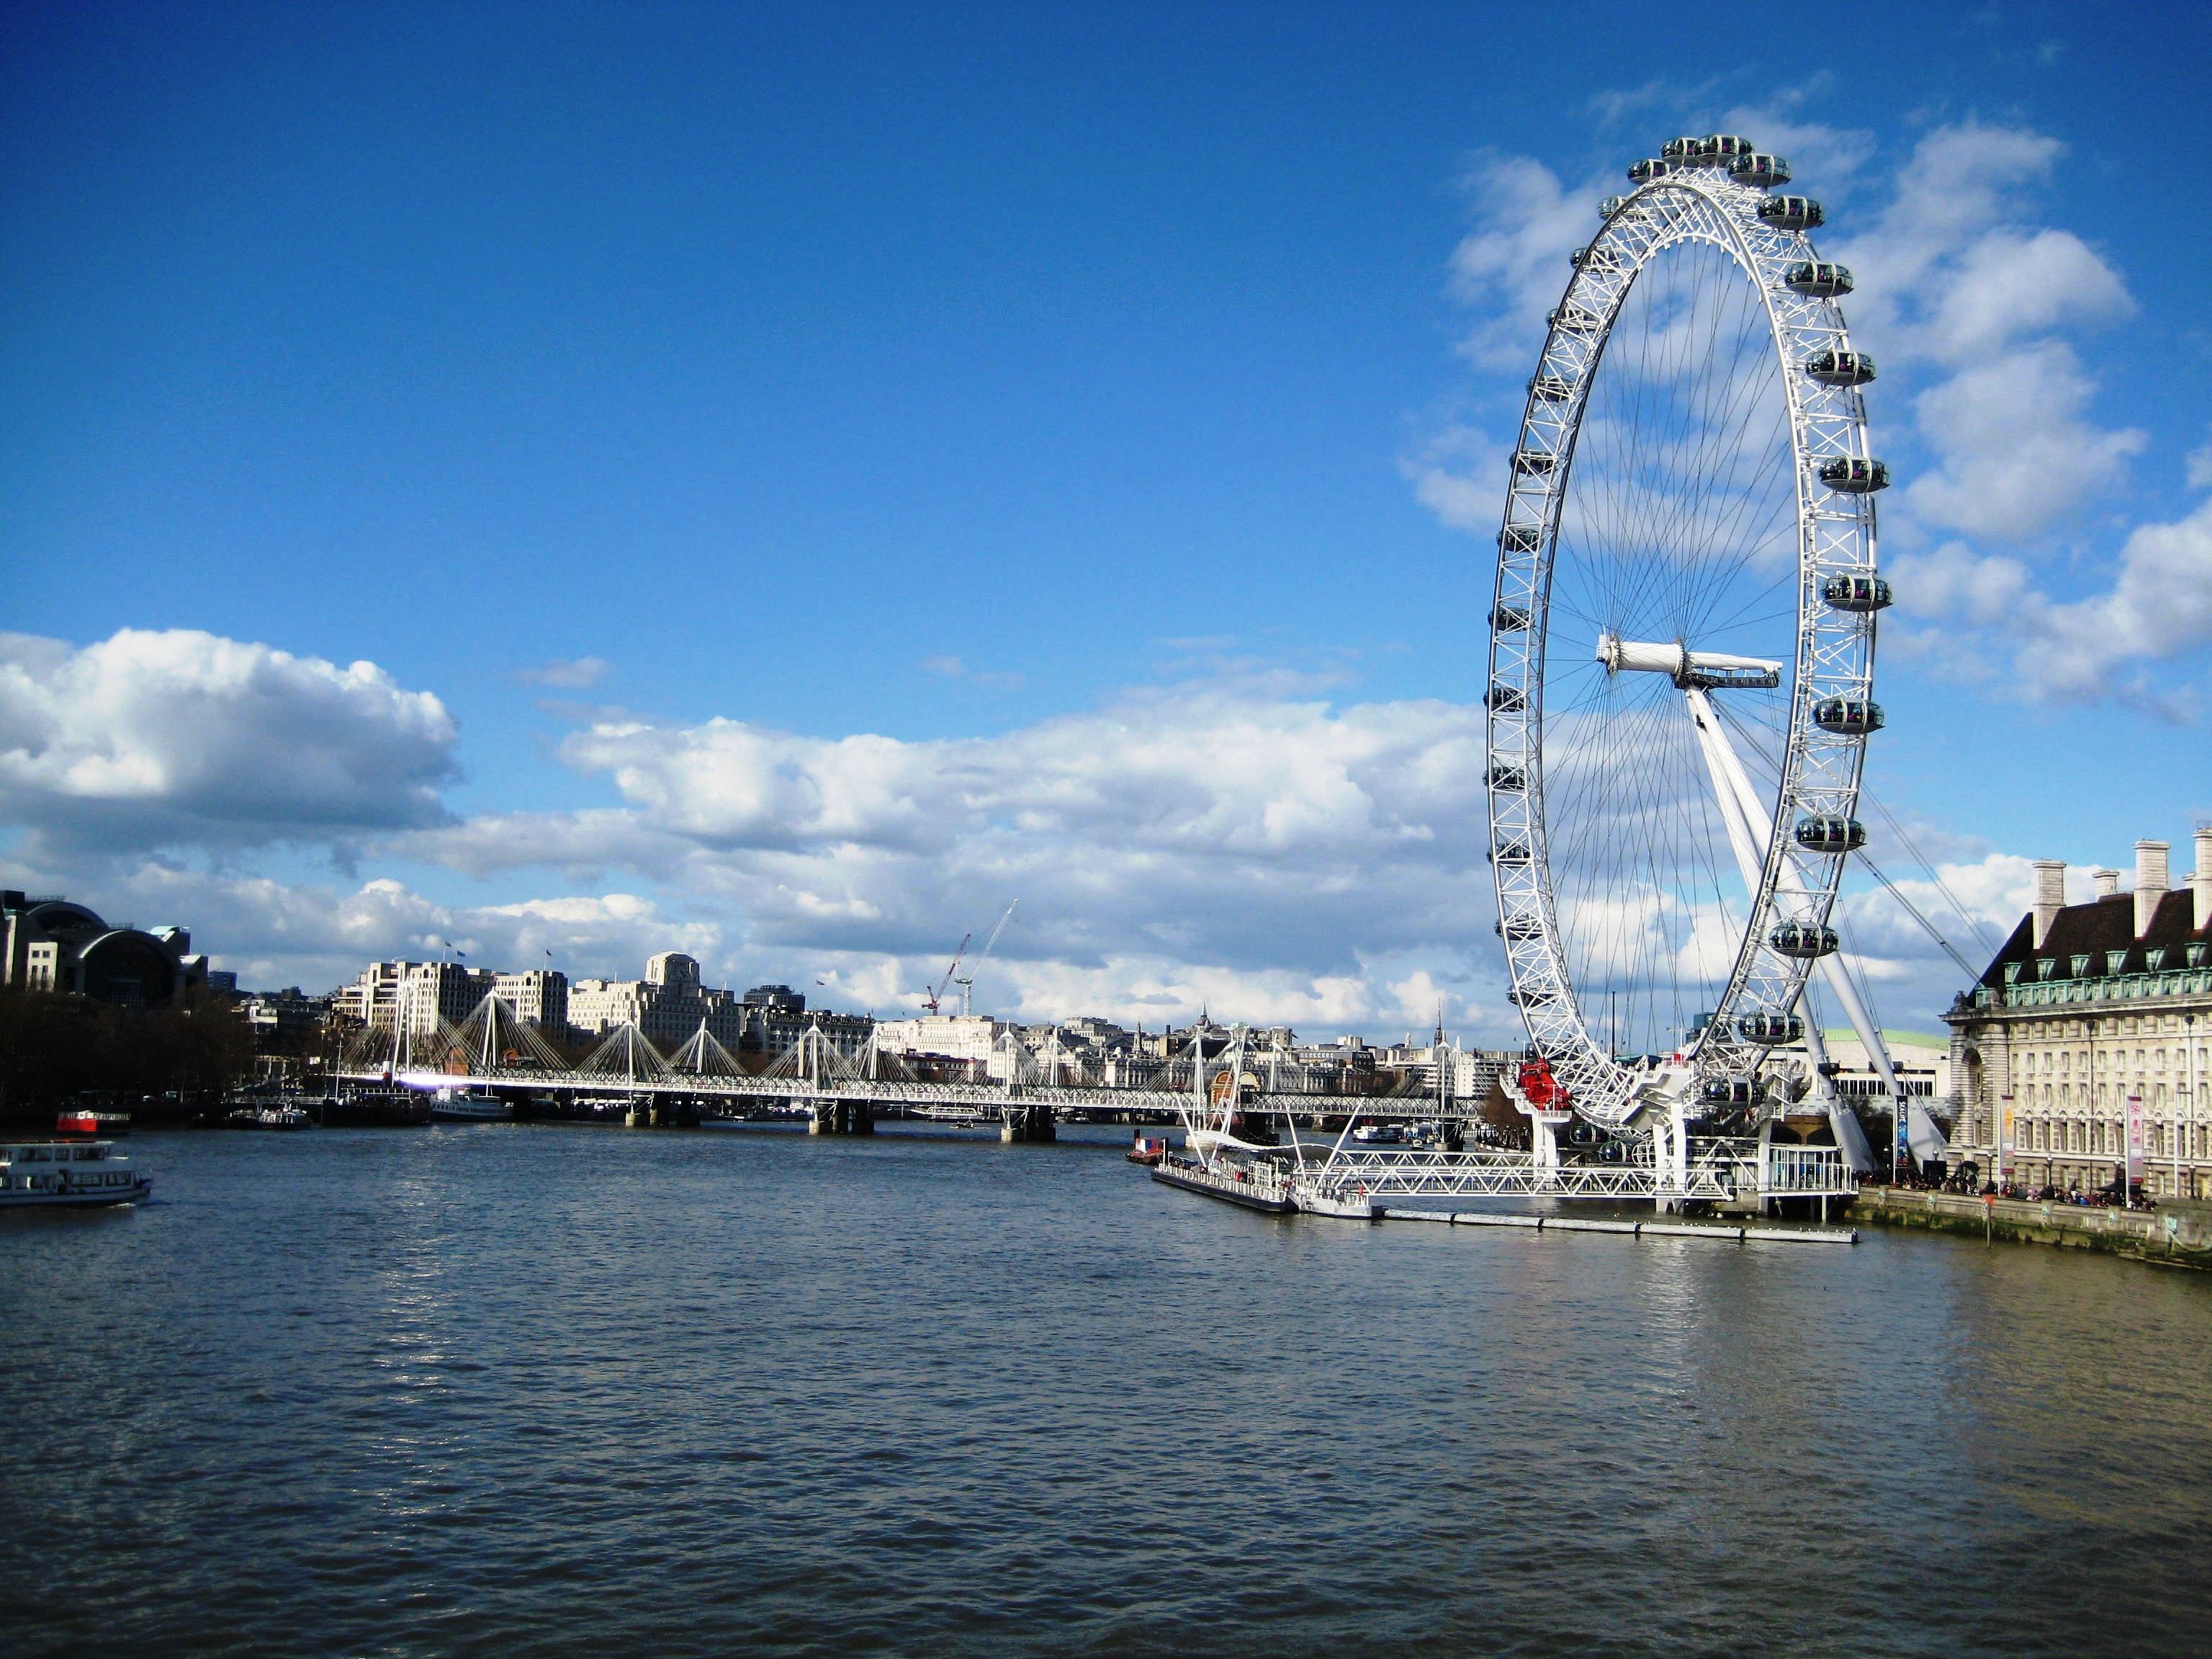
sea, tree, water, cloud, sky, boat, bridge, skyline, city, river, recreation, daytime, ferris wheel, london eye, marina, tourism, waterway, london, clouds, tourist attraction, cities, fixed link